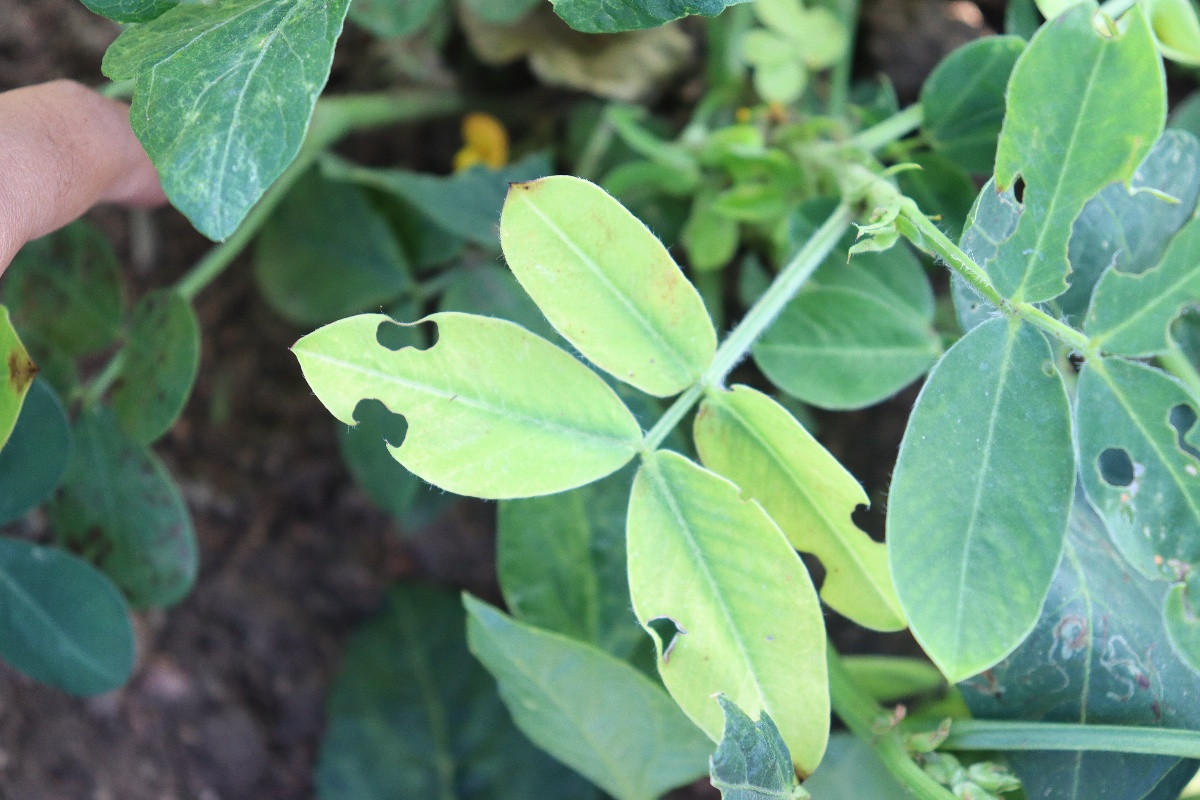
Label: early_leaf_spot